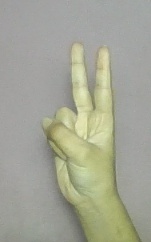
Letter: taa